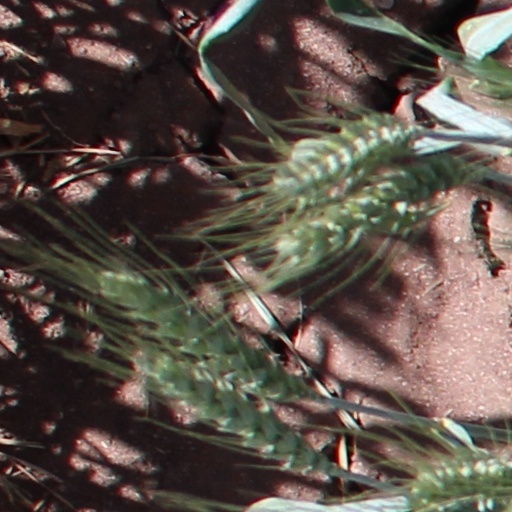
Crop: wheat